Agoraphobia

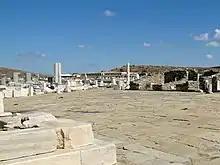
An ancient agora in Delos, Greece—one of the public spaces after which the condition is named

Agoraphobia is an anxiety disorder characterized by symptoms of anxiety in situations where the person perceives their environment to be unsafe with no way to escape. These situations can include public transit, shopping centers, crowds and queues, or simply being outside their home on their own. Being in these situations may result in a panic attack. Those affected will go to great lengths to avoid these situations. In severe cases, people may become completely unable to leave their homes.